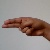
The image shows a hand gesture representing the letter 'H' in Indian Sign Language.